List of Clone High characters

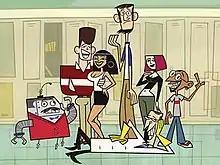
The main characters of season one of "Clone High", from left to right: Mr. Butlertron, JFK, Cleopatra, Abe Lincoln, Joan of Arc, Gandhi and Principal Scudworth.

This is a list of characters that have appeared in the animated science-fiction sitcom series "Clone High". The series was created by Phil Lord and Christopher Miller with Bill Lawrence. It still occasionally airs reruns on Teletoon and was briefly aired by MTV and MTV2 in 2003. A second season revival, which was announced in 2021 as part of a two-season 10-episode order, premiered on Max on May 23, 2023.